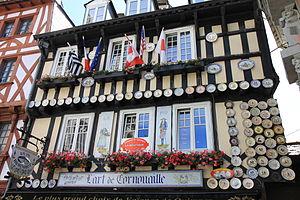
Façade de la faïencerie Henriot à Quimper.